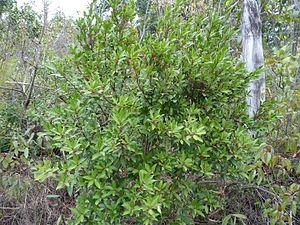
La province de Terre de Feu est une région administrative de l'Argentine située sur la grande île de la Terre de Feu, en Patagonie argentine. L'Argentine revendique le rattachement à la province des Malouines, de l'archipel de Géorgie du Sud-et-les Îles Sandwich du Sud et d'une partie de l'Antarctique. C'est la raison pour laquelle le nom complet de la région est « Terre de Feu, Antarctique et îles de l’Atlantique sud ».